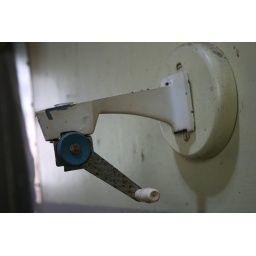
A wall mounted tin opener, found in a side kitchen next to the superintendant's office. At Whittingham Asylum.